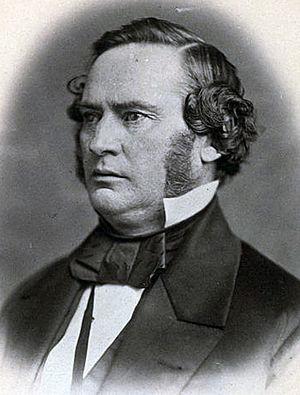
Le premier district congressionnel de Rhode Island est l'un des deux districts congressionnels que compte l'État de Rhode Island. Créé avant les élections de 1842, il élit tous les deux ans un membre de la Chambre des représentants des États-Unis.